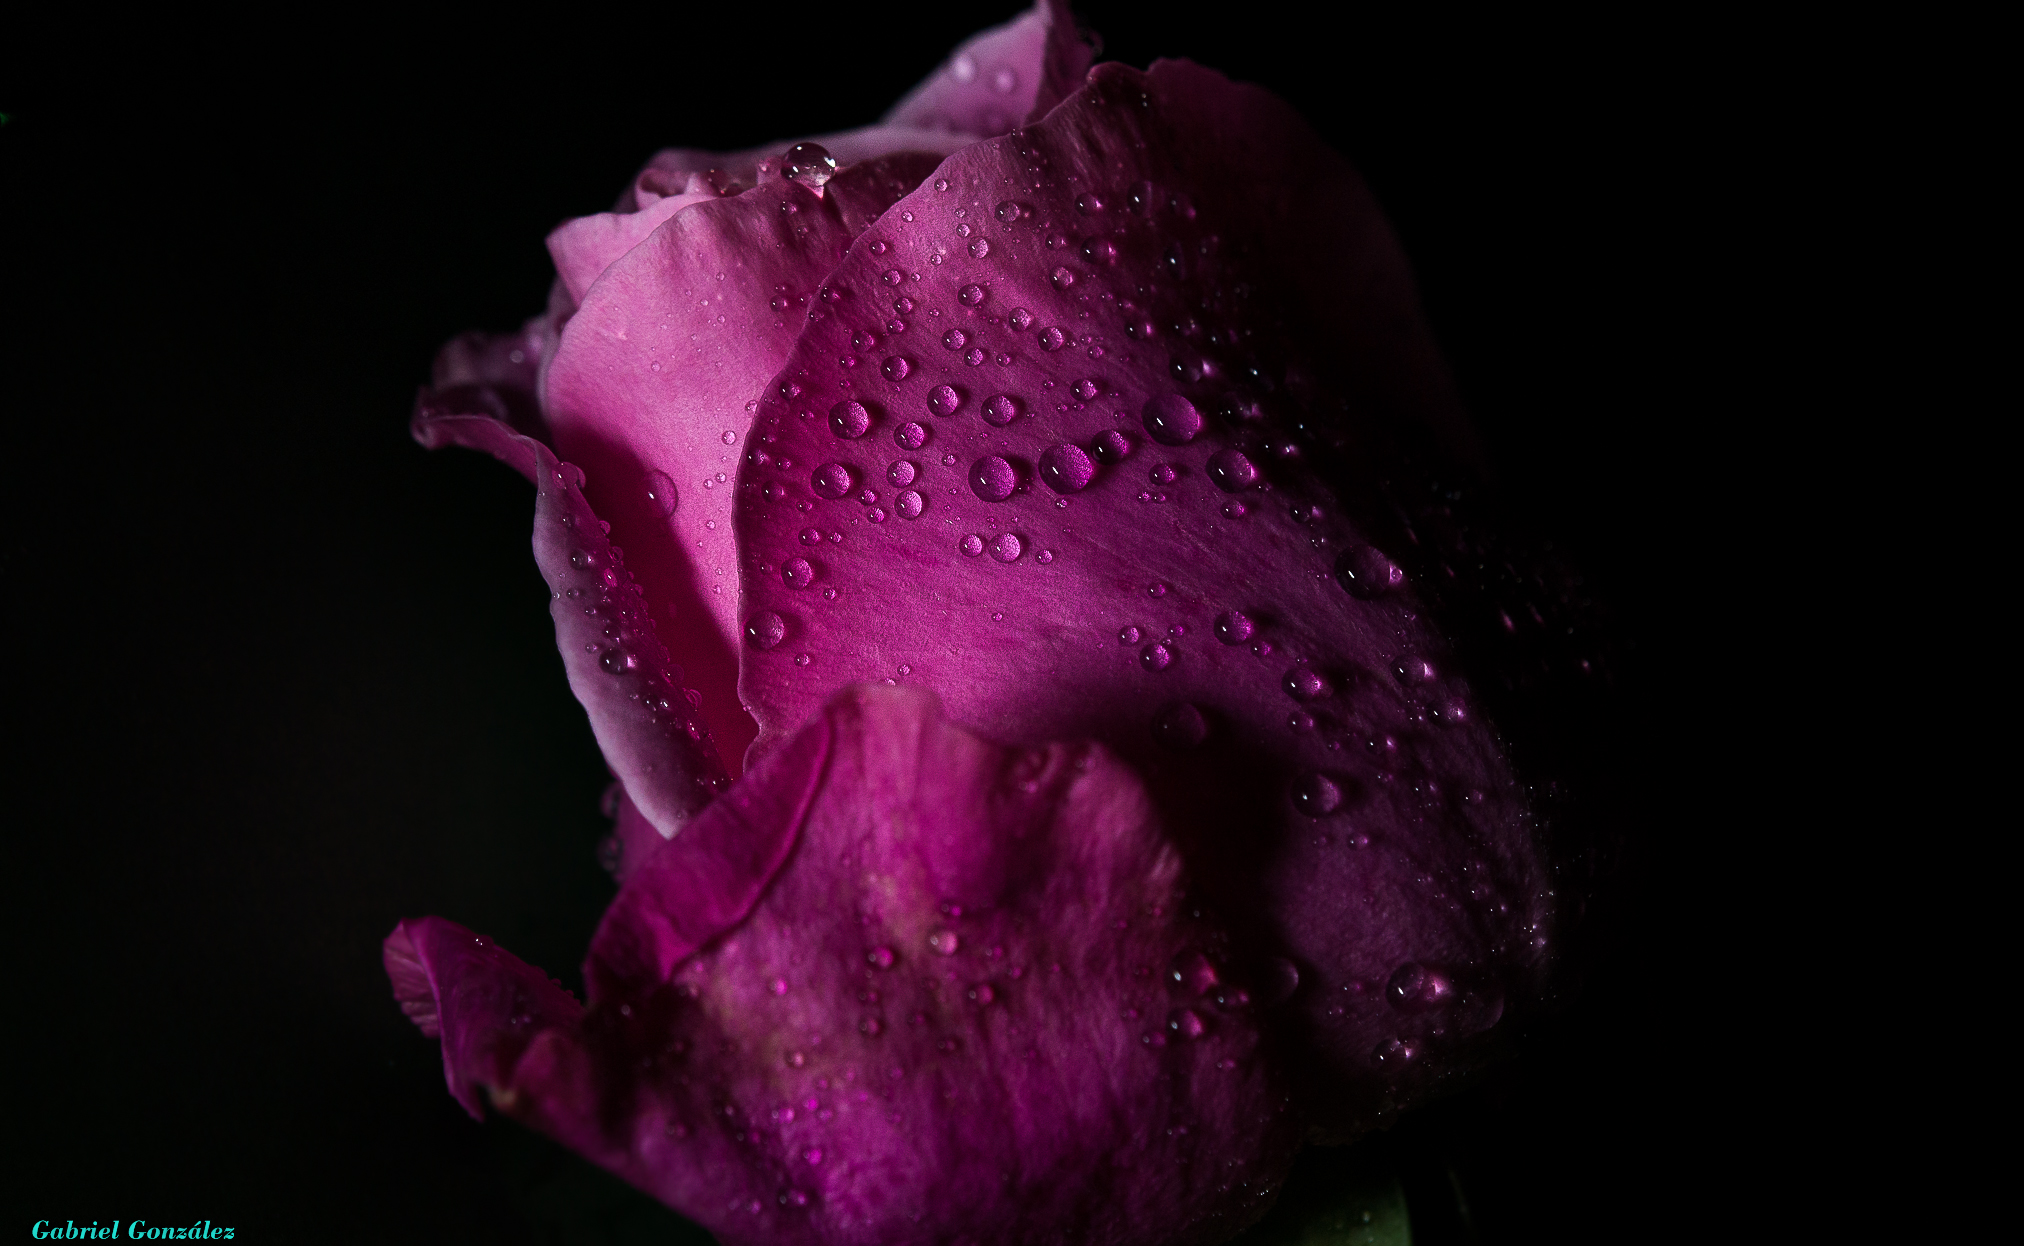
nature, plant, photography, flower, purple, petal, photo, rose, macro, darkness, pink, flora, flowers, close up, roses, naturaleza, flores, a77, g, ggl1, gaby1, xovesphoto, sonya77, rosas, gphoto, xelodegalicia, sonya77v, tamron180mmmacro, macro photography, gabrielcoru a, flowering plant, rose family, plant stem, land plant